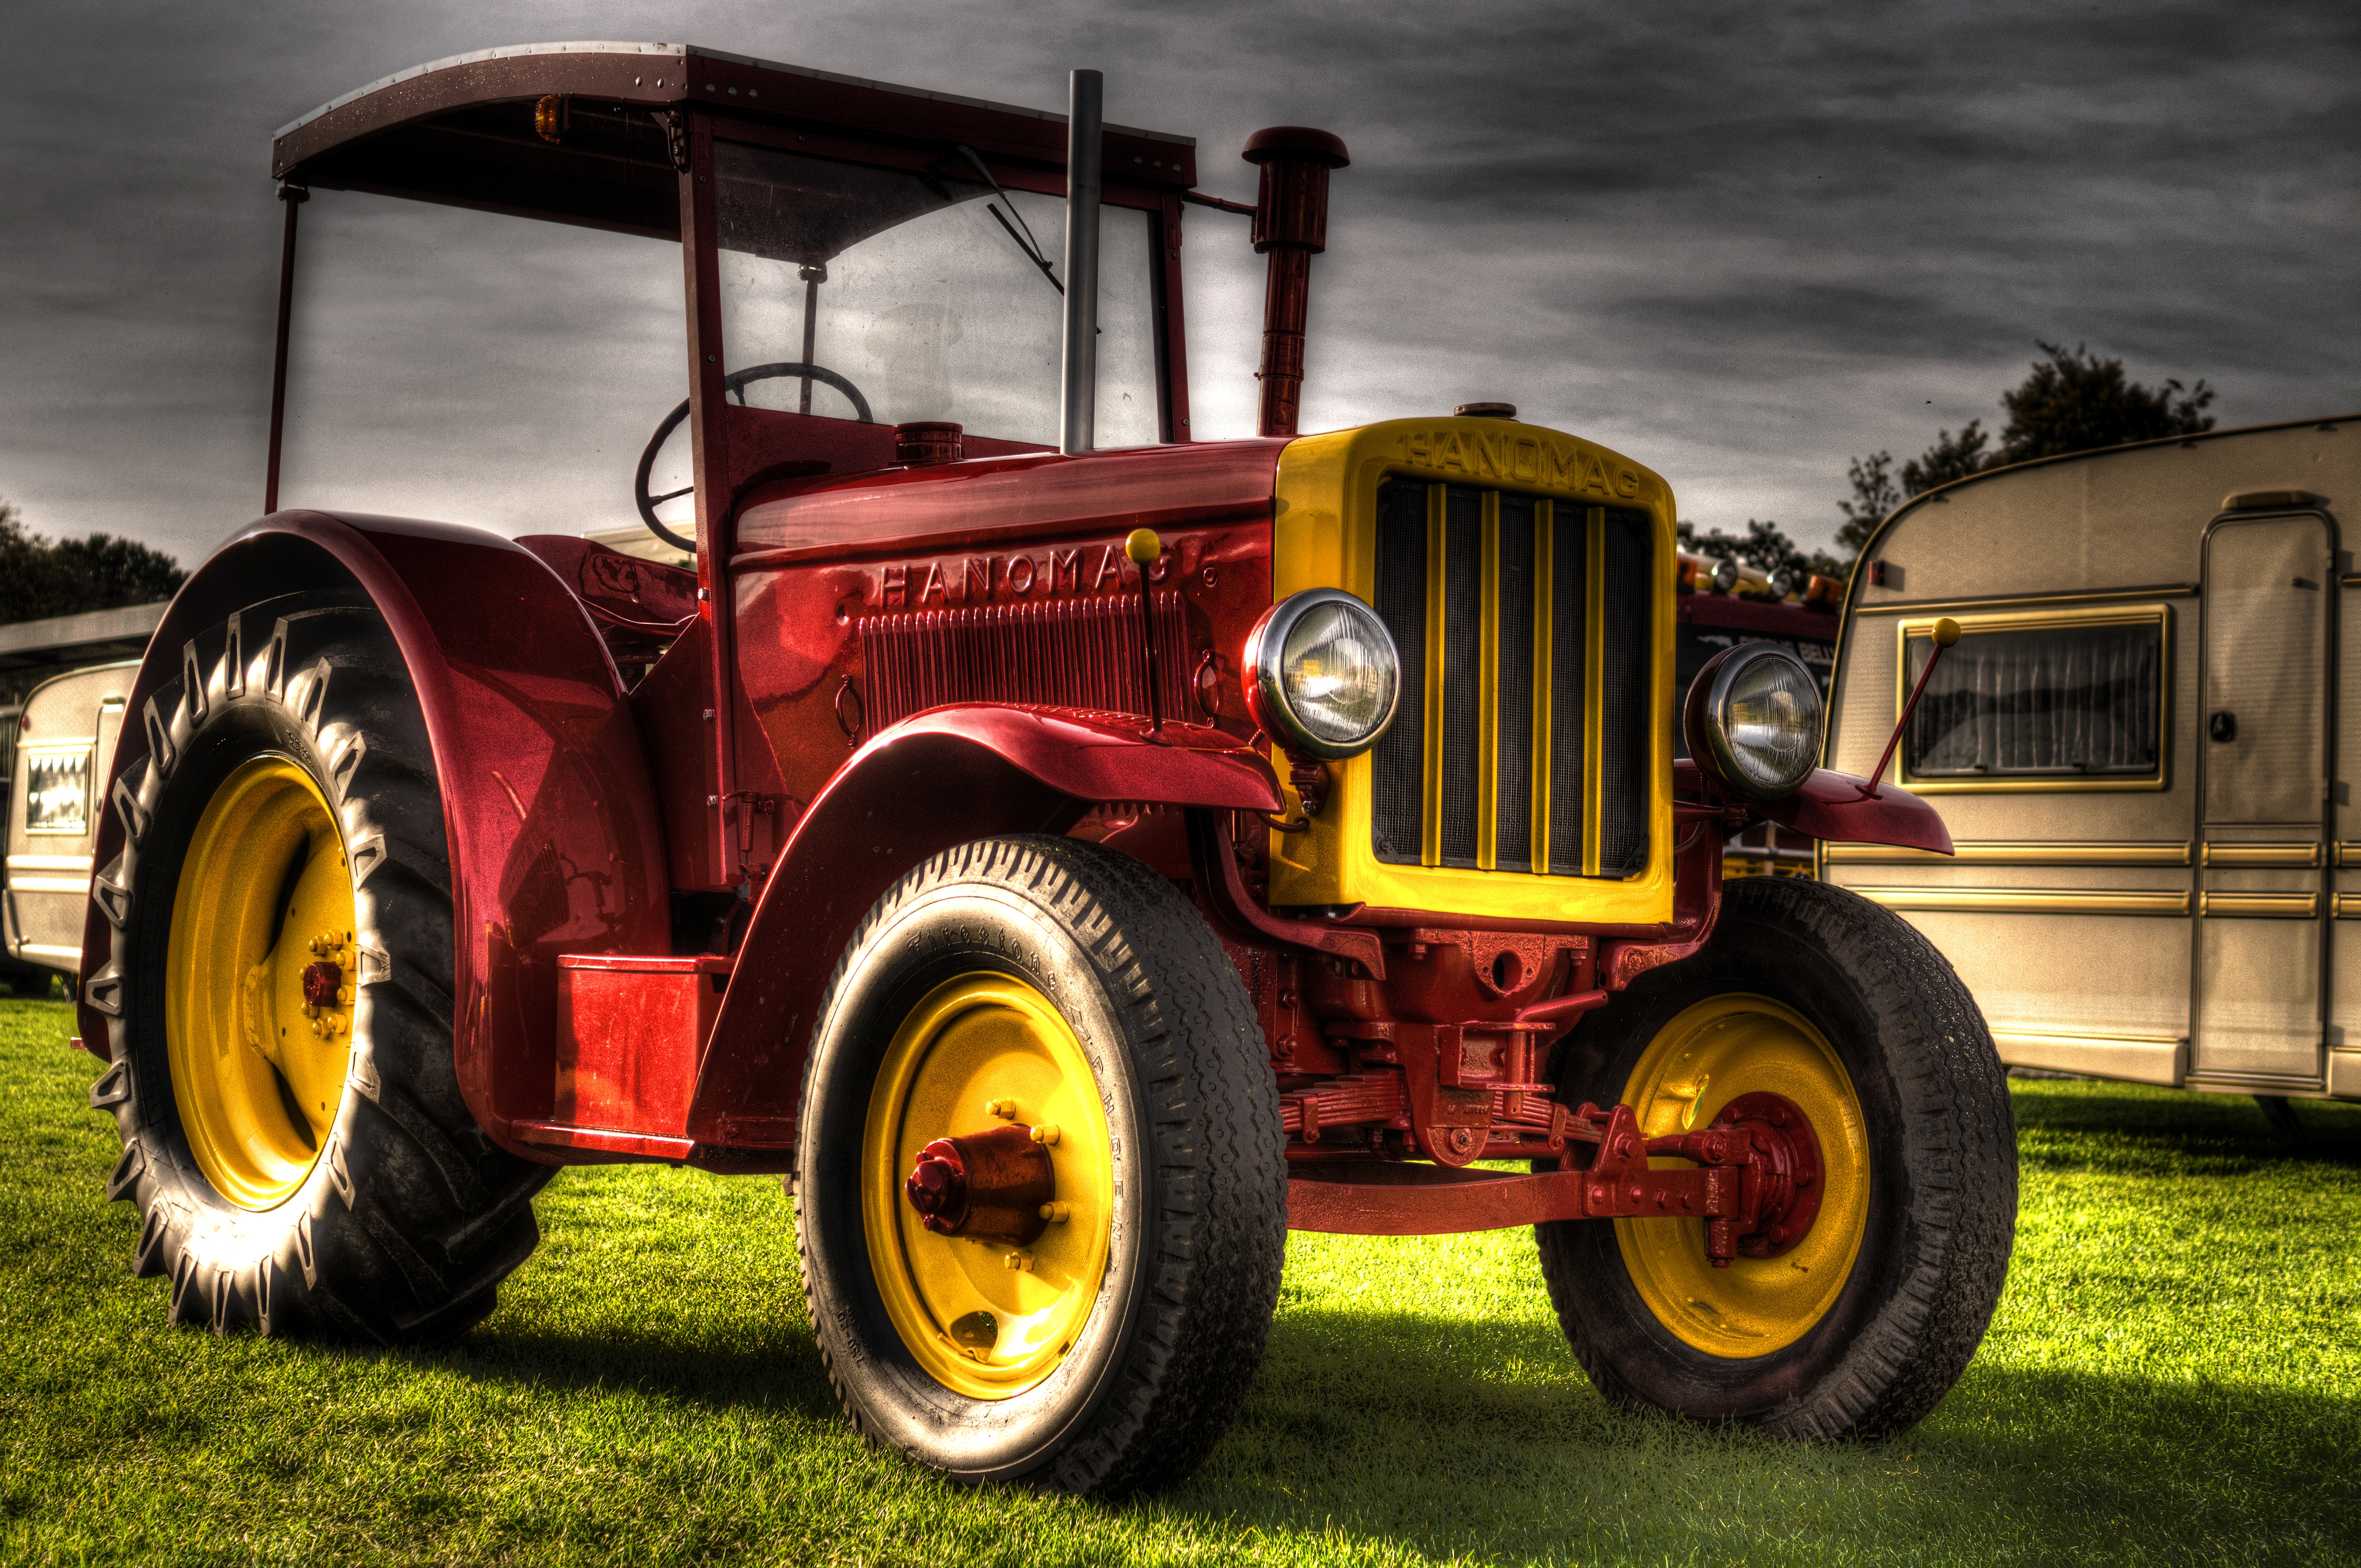
car, tractor, wheel, truck, vehicle, agriculture, vintage car, antique car, agricultural machinery, land vehicle, automobile make